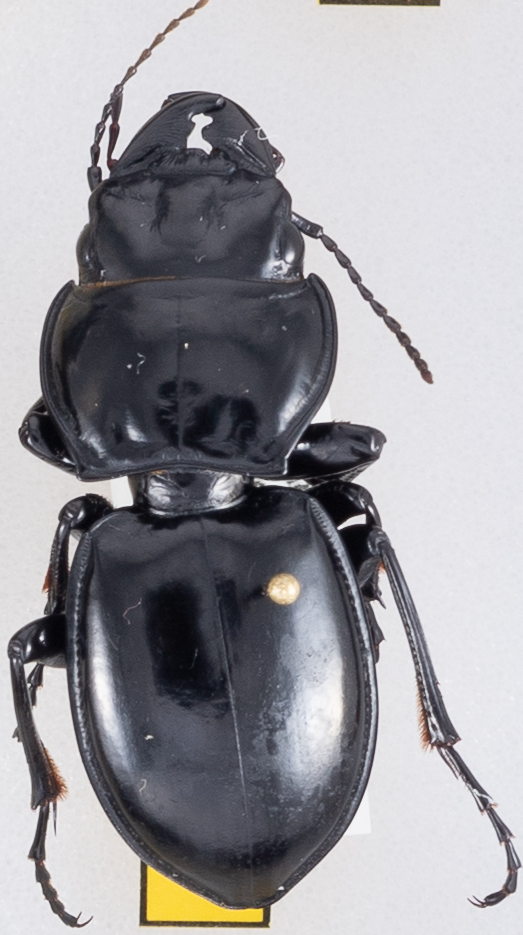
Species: Pasimachus californicus
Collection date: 2019-08-07
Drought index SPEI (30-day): -0.54
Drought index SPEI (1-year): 2.09
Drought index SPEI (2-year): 2.09